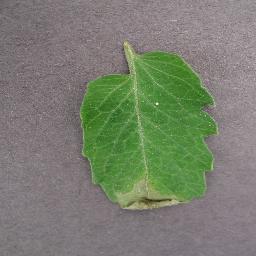
Label: Tomato___Late_blight